Martha Crenshaw

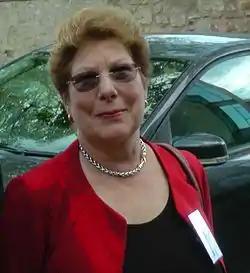
Crenshaw at CSTPV, University of St. Andrews in September 2014

Martha Crenshaw FBA (born September 2, 1945) is a political scientist who is prominent for her research on terrorism. She is professor of political science at Stanford University since 2007, as well as senior fellow at the Freeman Spogli Institute for International Studies (FSI) and Center for International Security and Cooperation (CISAC).